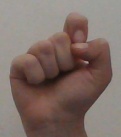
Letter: fa